Wexler v. Goodman

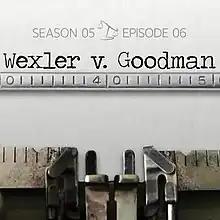
Promotional poster

"Wexler v. Goodman" is the sixth episode of the fifth season of the AMC television series "Better Call Saul", a spin-off series of "Breaking Bad". The episode aired on March 23, 2020, on AMC in the United States. Outside of the United States, the episode premiered on the streaming service Netflix in several countries.